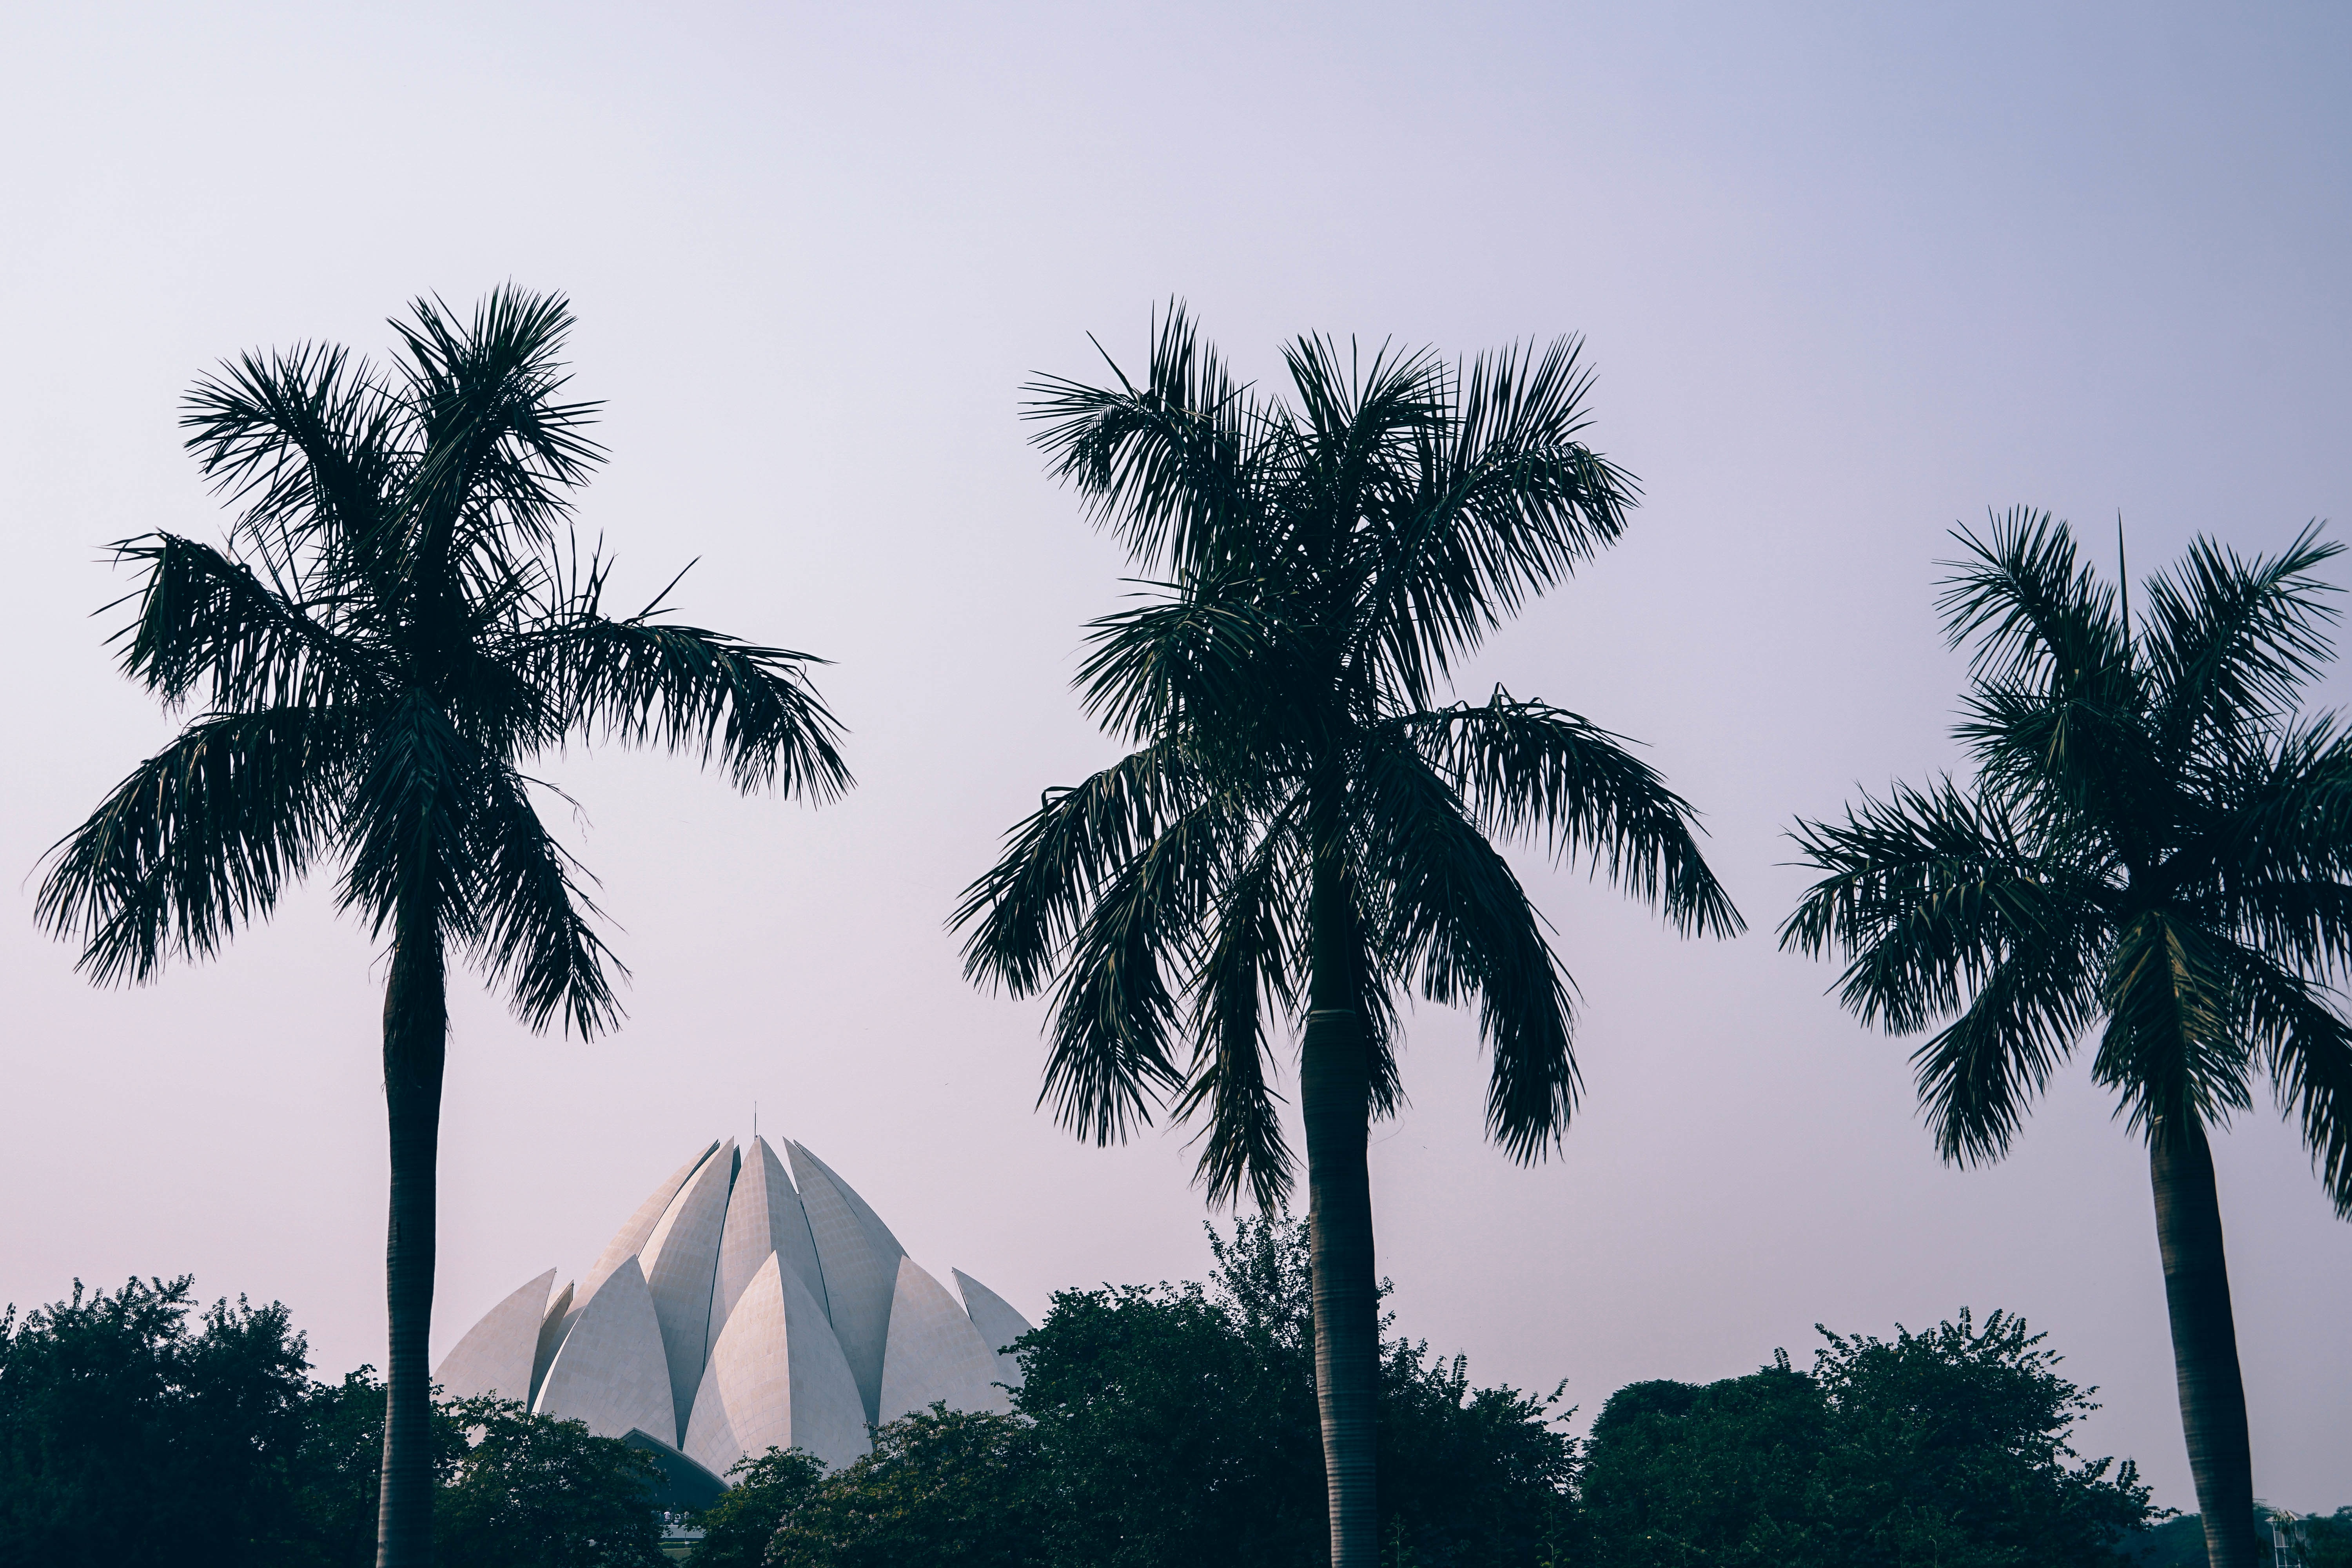
tree, plant, sky, sunlight, leaf, wind, botany, flowering plant, atmospheric phenomenon, woody plant, land plant, arecales, palm family, borassus flabellifer